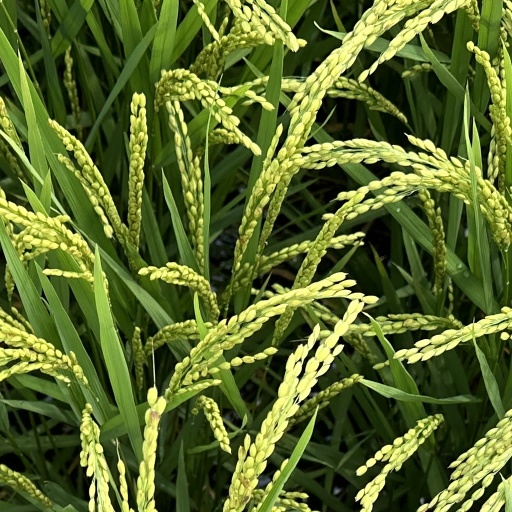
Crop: rice